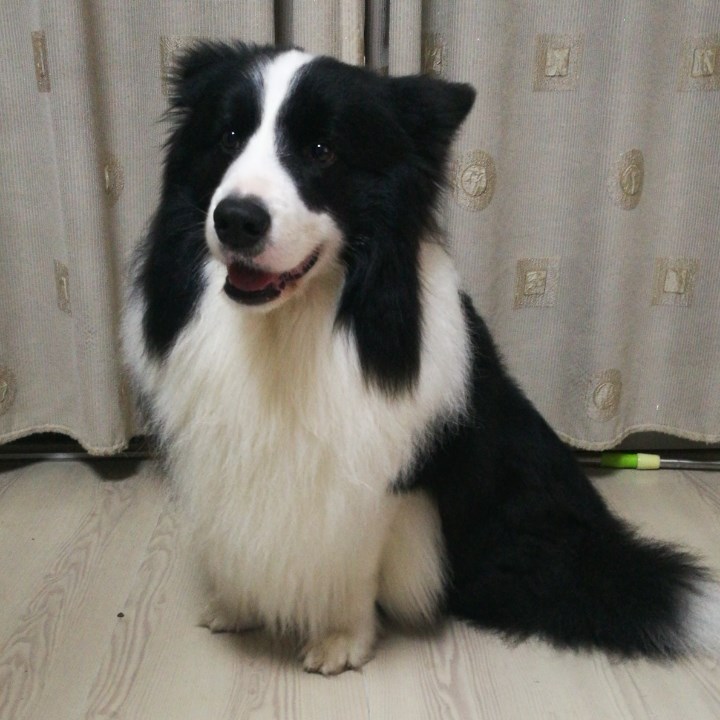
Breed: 2594-n000109-Border_collie